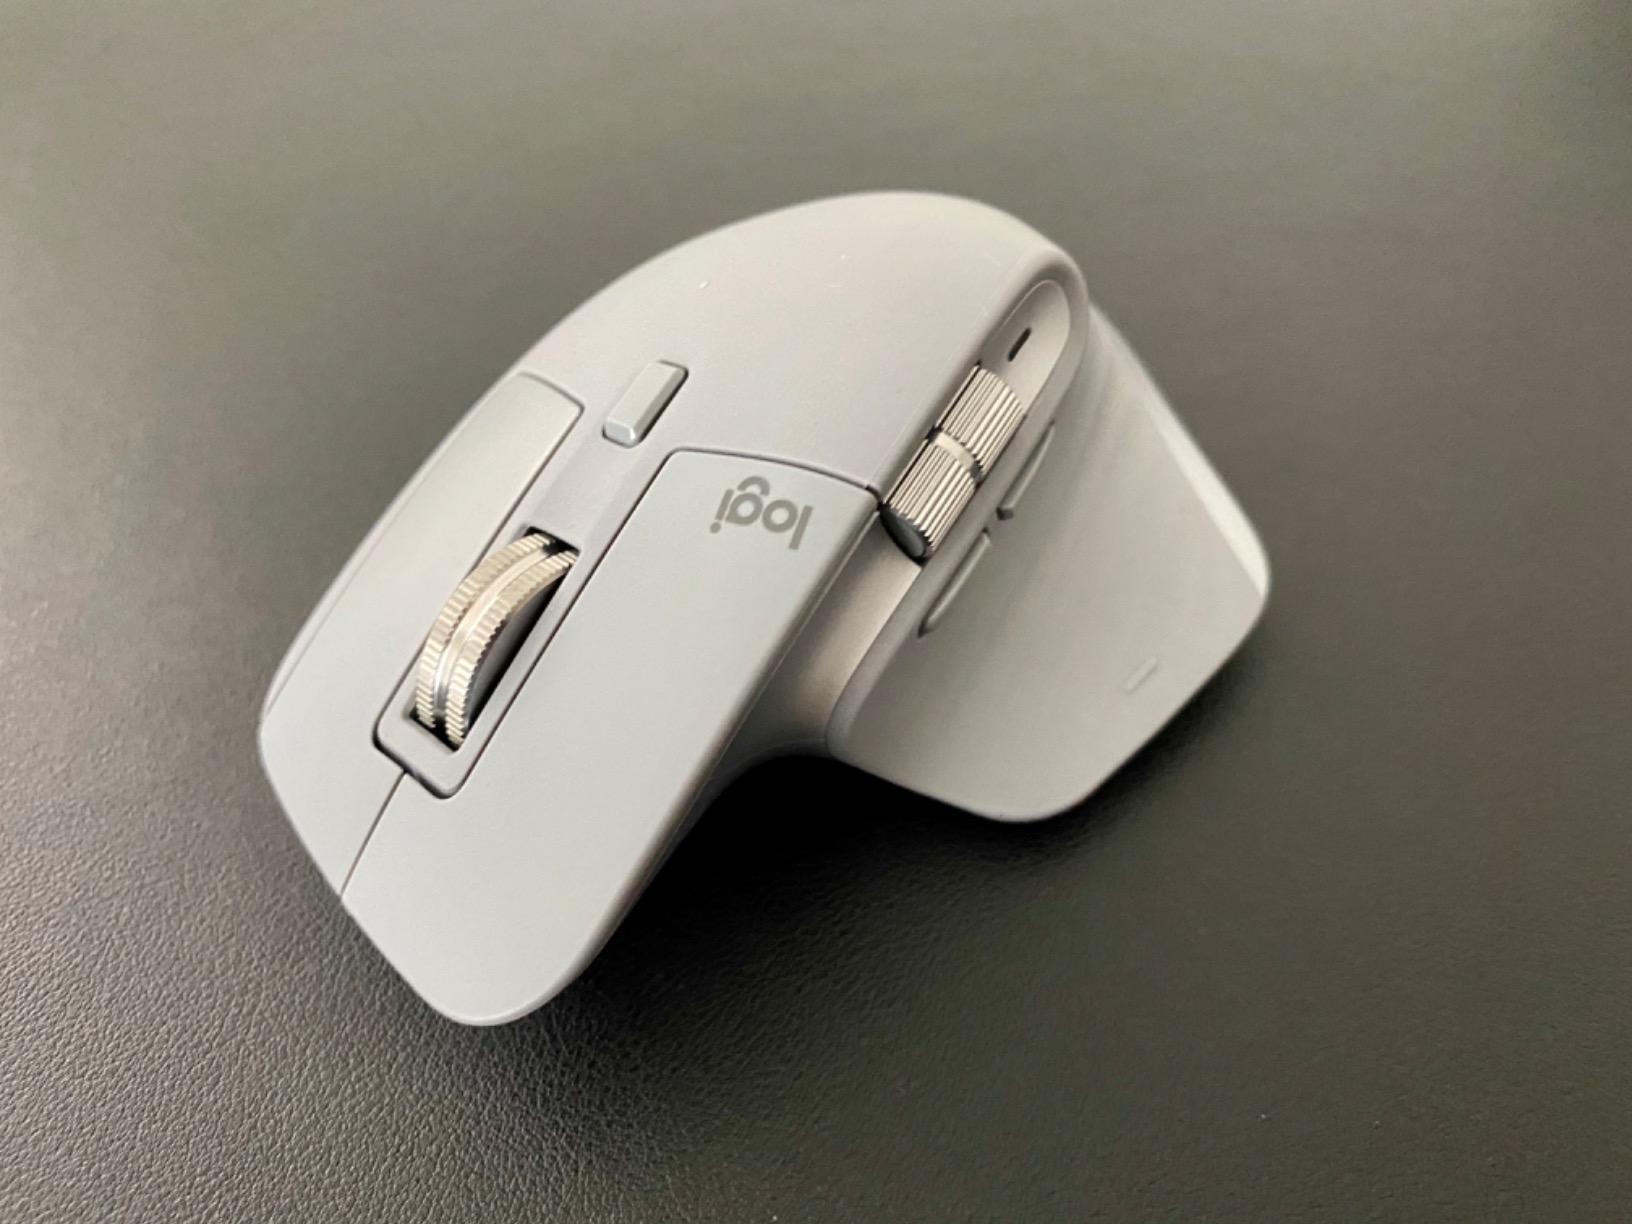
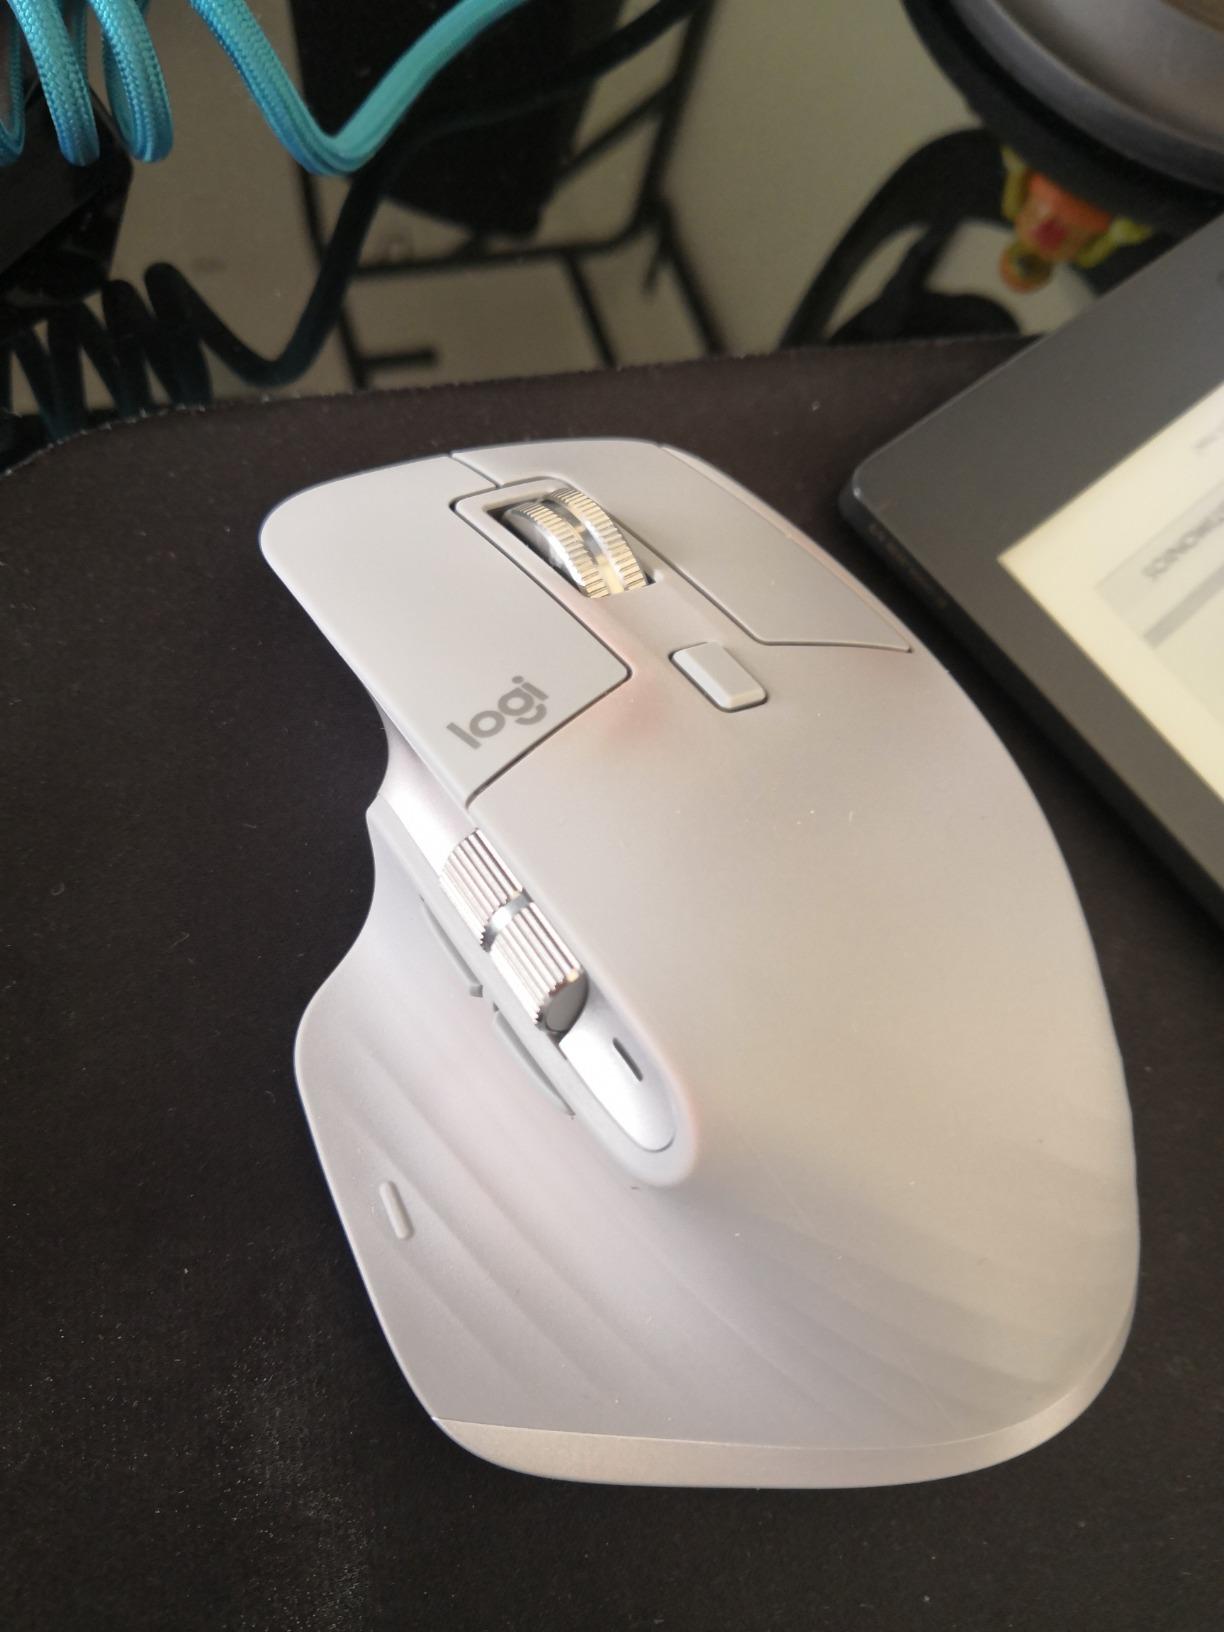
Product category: mouse
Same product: yes